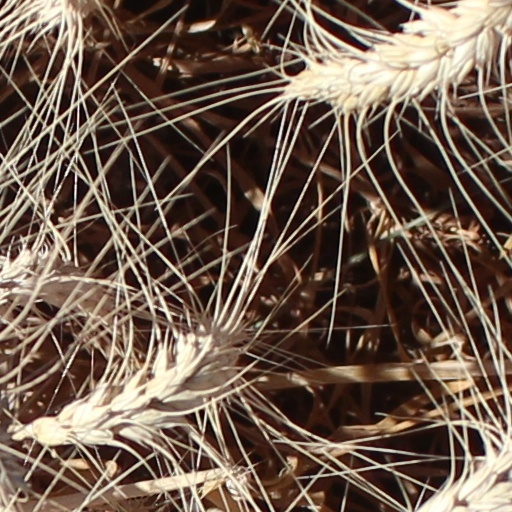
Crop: wheat